Market cross

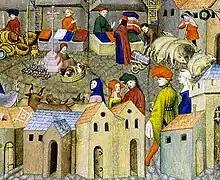

A market cross, or in Scots, a mercat cross, is a structure used to mark a market square in market towns, where historically the right to hold a regular market or fair was granted by the monarch, a bishop or a baron.